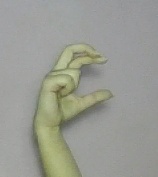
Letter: thal